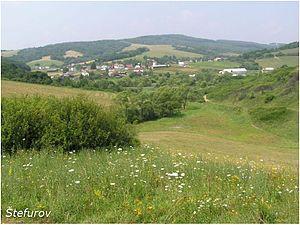
Štefurov est un village de Slovaquie situé dans la région de Prešov.